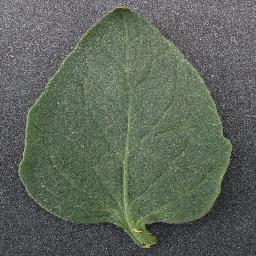
Label: Tomato___healthy